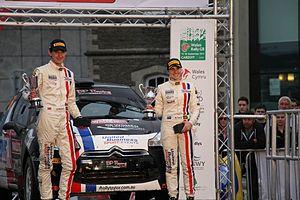
Molly Taylor, née le 6 mai 1988, est une femme pilote de rallye australienne, de NSW. Arcadia.